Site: brandenburg
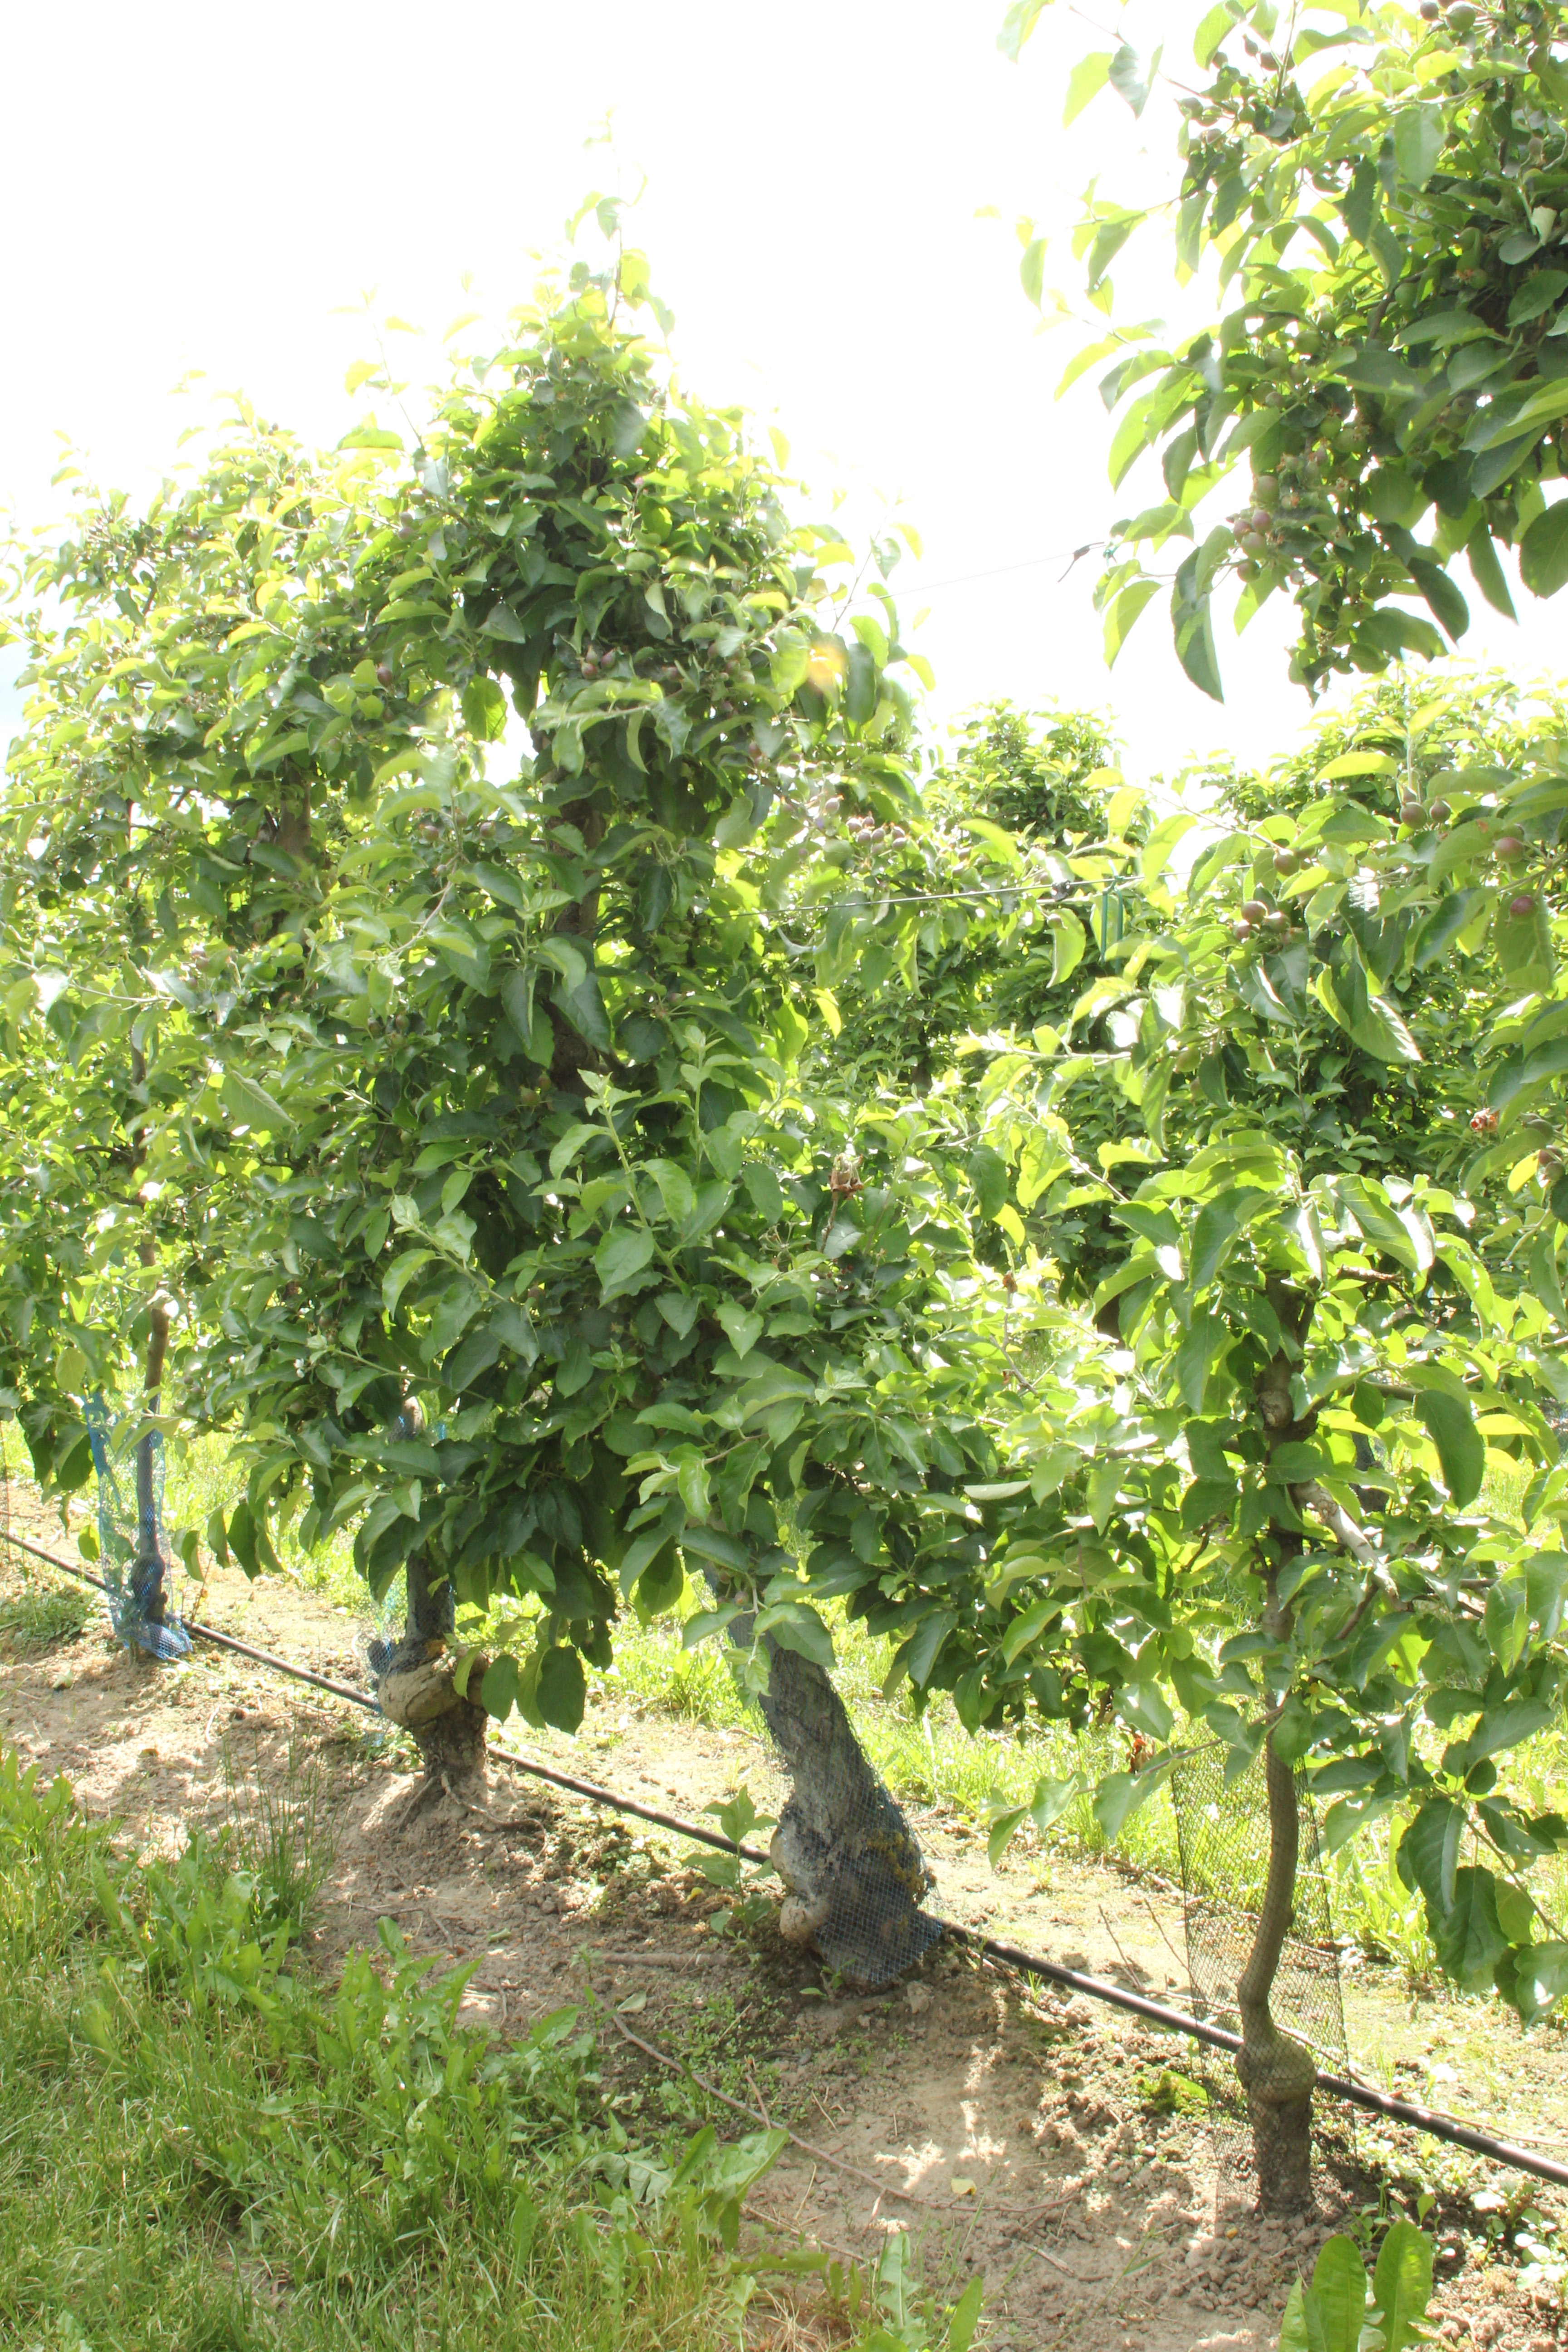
Growth stage (BBCH 72): Development of fruit